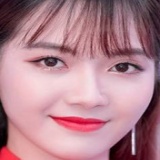
ca sĩ Jang Mi